B.M.S. College of Engineering

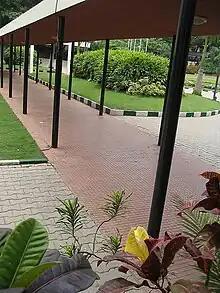
Corridor from Old Computer Science block to the BMS College of Architecture

These research labs help the students to build prototypes which enable them to participate in competitions both in India and abroad.